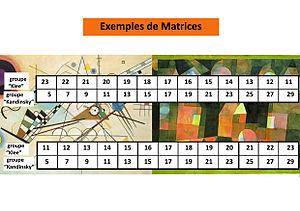
Exemples de matrices utilisées pour les études de Tajfel sur le paradigme des groupes minimaux de Tajfel
Développée par Henri Tajfel dans les années 1970, la théorie de l'identité sociale met en évidence les processus psychologiques impliqués dans le changement social.